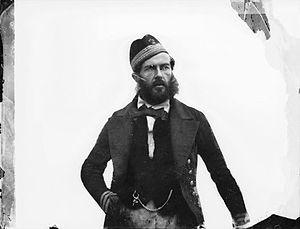
Edward Augustus Inglefield est un officier de la Marine britannique et un explorateur de l'archipel arctique canadien, né le 27 mars 1820 et mort le 4 septembre 1894. Il commanda une expédition de recherche de l'explorateur arctique John Franklin dans les années 1850 et cartographia des régions jusque-là inexplorées de la côte septentrionale du Canada. Il est également l'inventeur d'un gouvernail de marine hydraulique et d'un type d'ancre qui porte son nom.